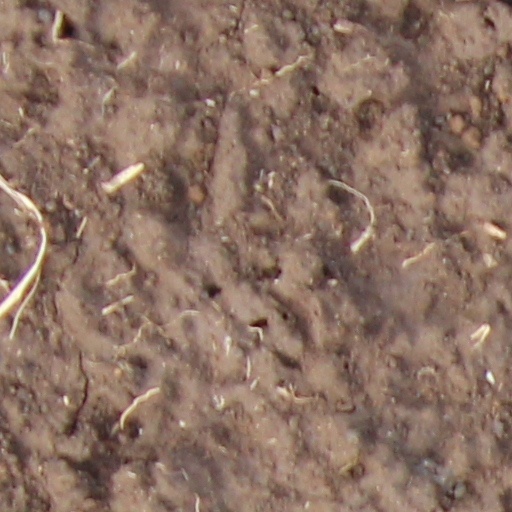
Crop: wheat